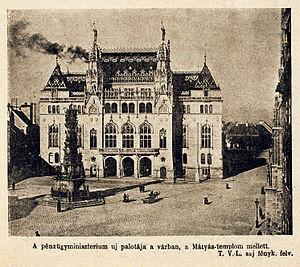
L'ancien ministère du Trésor est un édifice de style néo-gothique, situé dans le 1ᵉʳ arrondissement de Budapest sur Szentháromság tér.